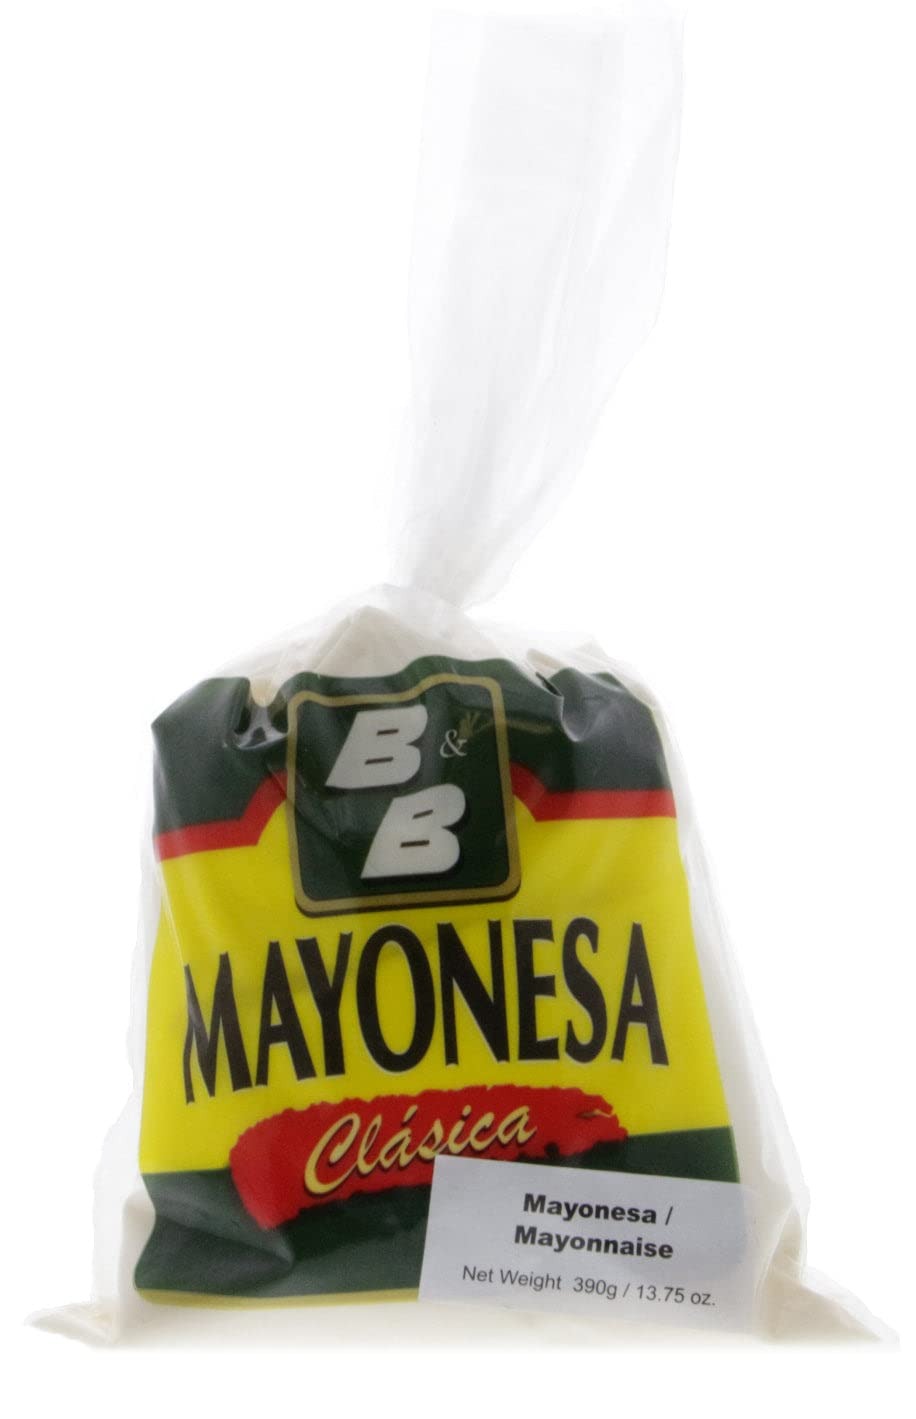
Item Name: B&B Mayonnaise 16 Oz. - B&B Mayonesa (Pack of 1)
Product Description: Mayonnaise. Ingredients: Soybean oil , water, vinegar , egg yolk , salt, spices , sodium benzoate and potassium sorbate. Mayonesa. Ingedientes: Aceite de soya, agua, vinagre, yema de huevo, sal, especies, benzoato de sodio y sorbato de potasio.
Value: 1.0
Unit: Count

Price: 12.77